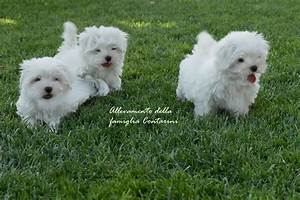
Label: dog